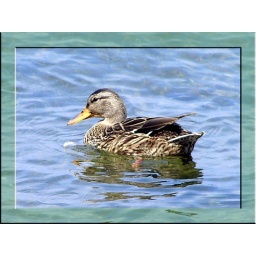
Female mallard duck in Lake George photo made with a mirror framed effect in Photoshop